Elliot–Buckley House

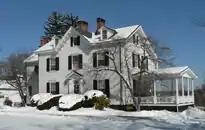
Elliot-Buckley House, February 2008

Elliot–Buckley House, also known as Riverview, is a historic home located near Marlboro, Ulster County, New York. The house was built about 1843, and is a two-story, T-shaped, Picturesque influenced heavy timber frame dwelling with a cross-gable roof. It has a raised basement and is sheathed in clapboard. The house was remodeled in the Colonial Revival style and an addition built about 1924. Also on the property is a contributing octagonal well house. It was built by Dr. Daniel Elliot, and sold to the Buckley family in 1866.